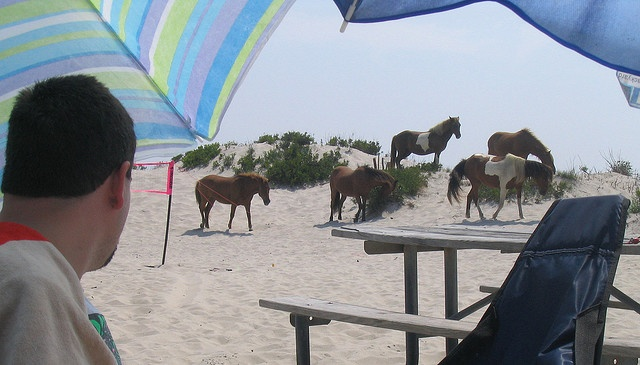
A man sitting down watching horses on a beach.
some brown and black horses a table umbrellas and a person
Man looking at grazing horses in the distance.
A man sitting under a colorful umbrella on a sandy beach.
A man sitting under a colorful umbrella looking at sever horses passing in the sand.